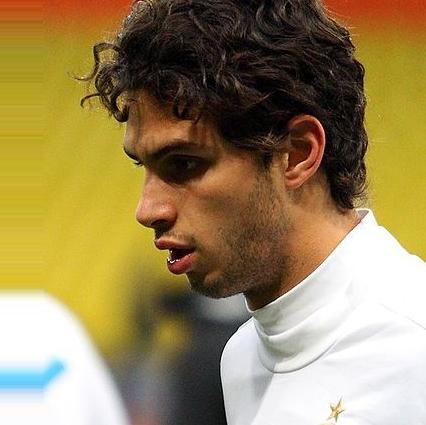
Age: 22